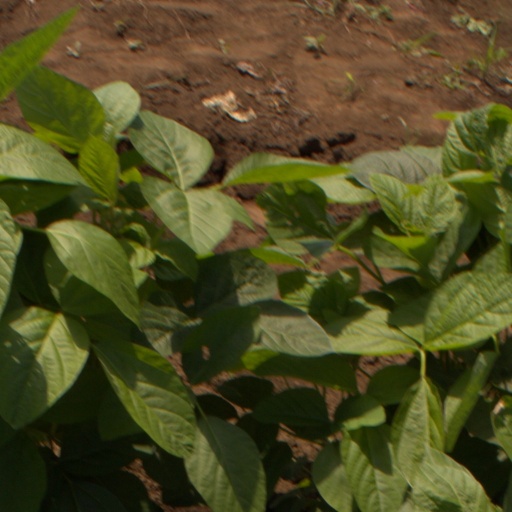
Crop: soybean